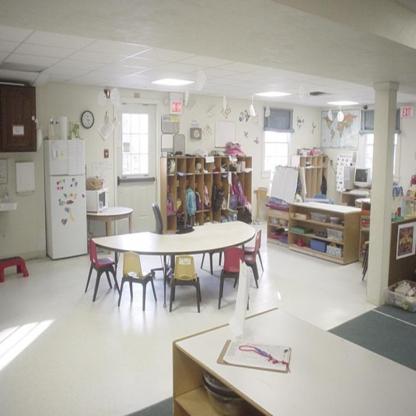
Scene: Indoor